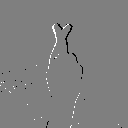
ASL letter: r